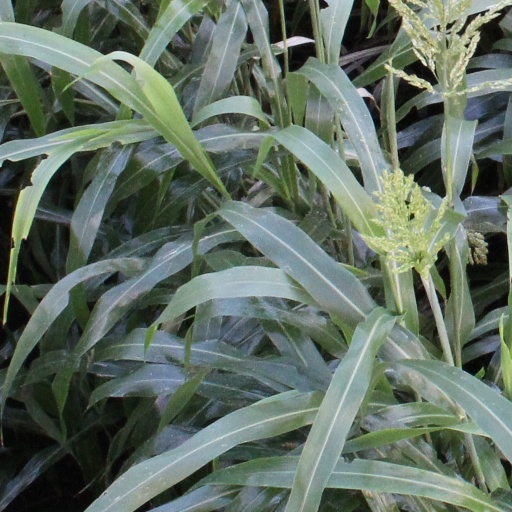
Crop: sorghum